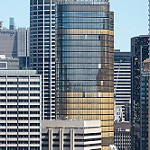
Label: buildings